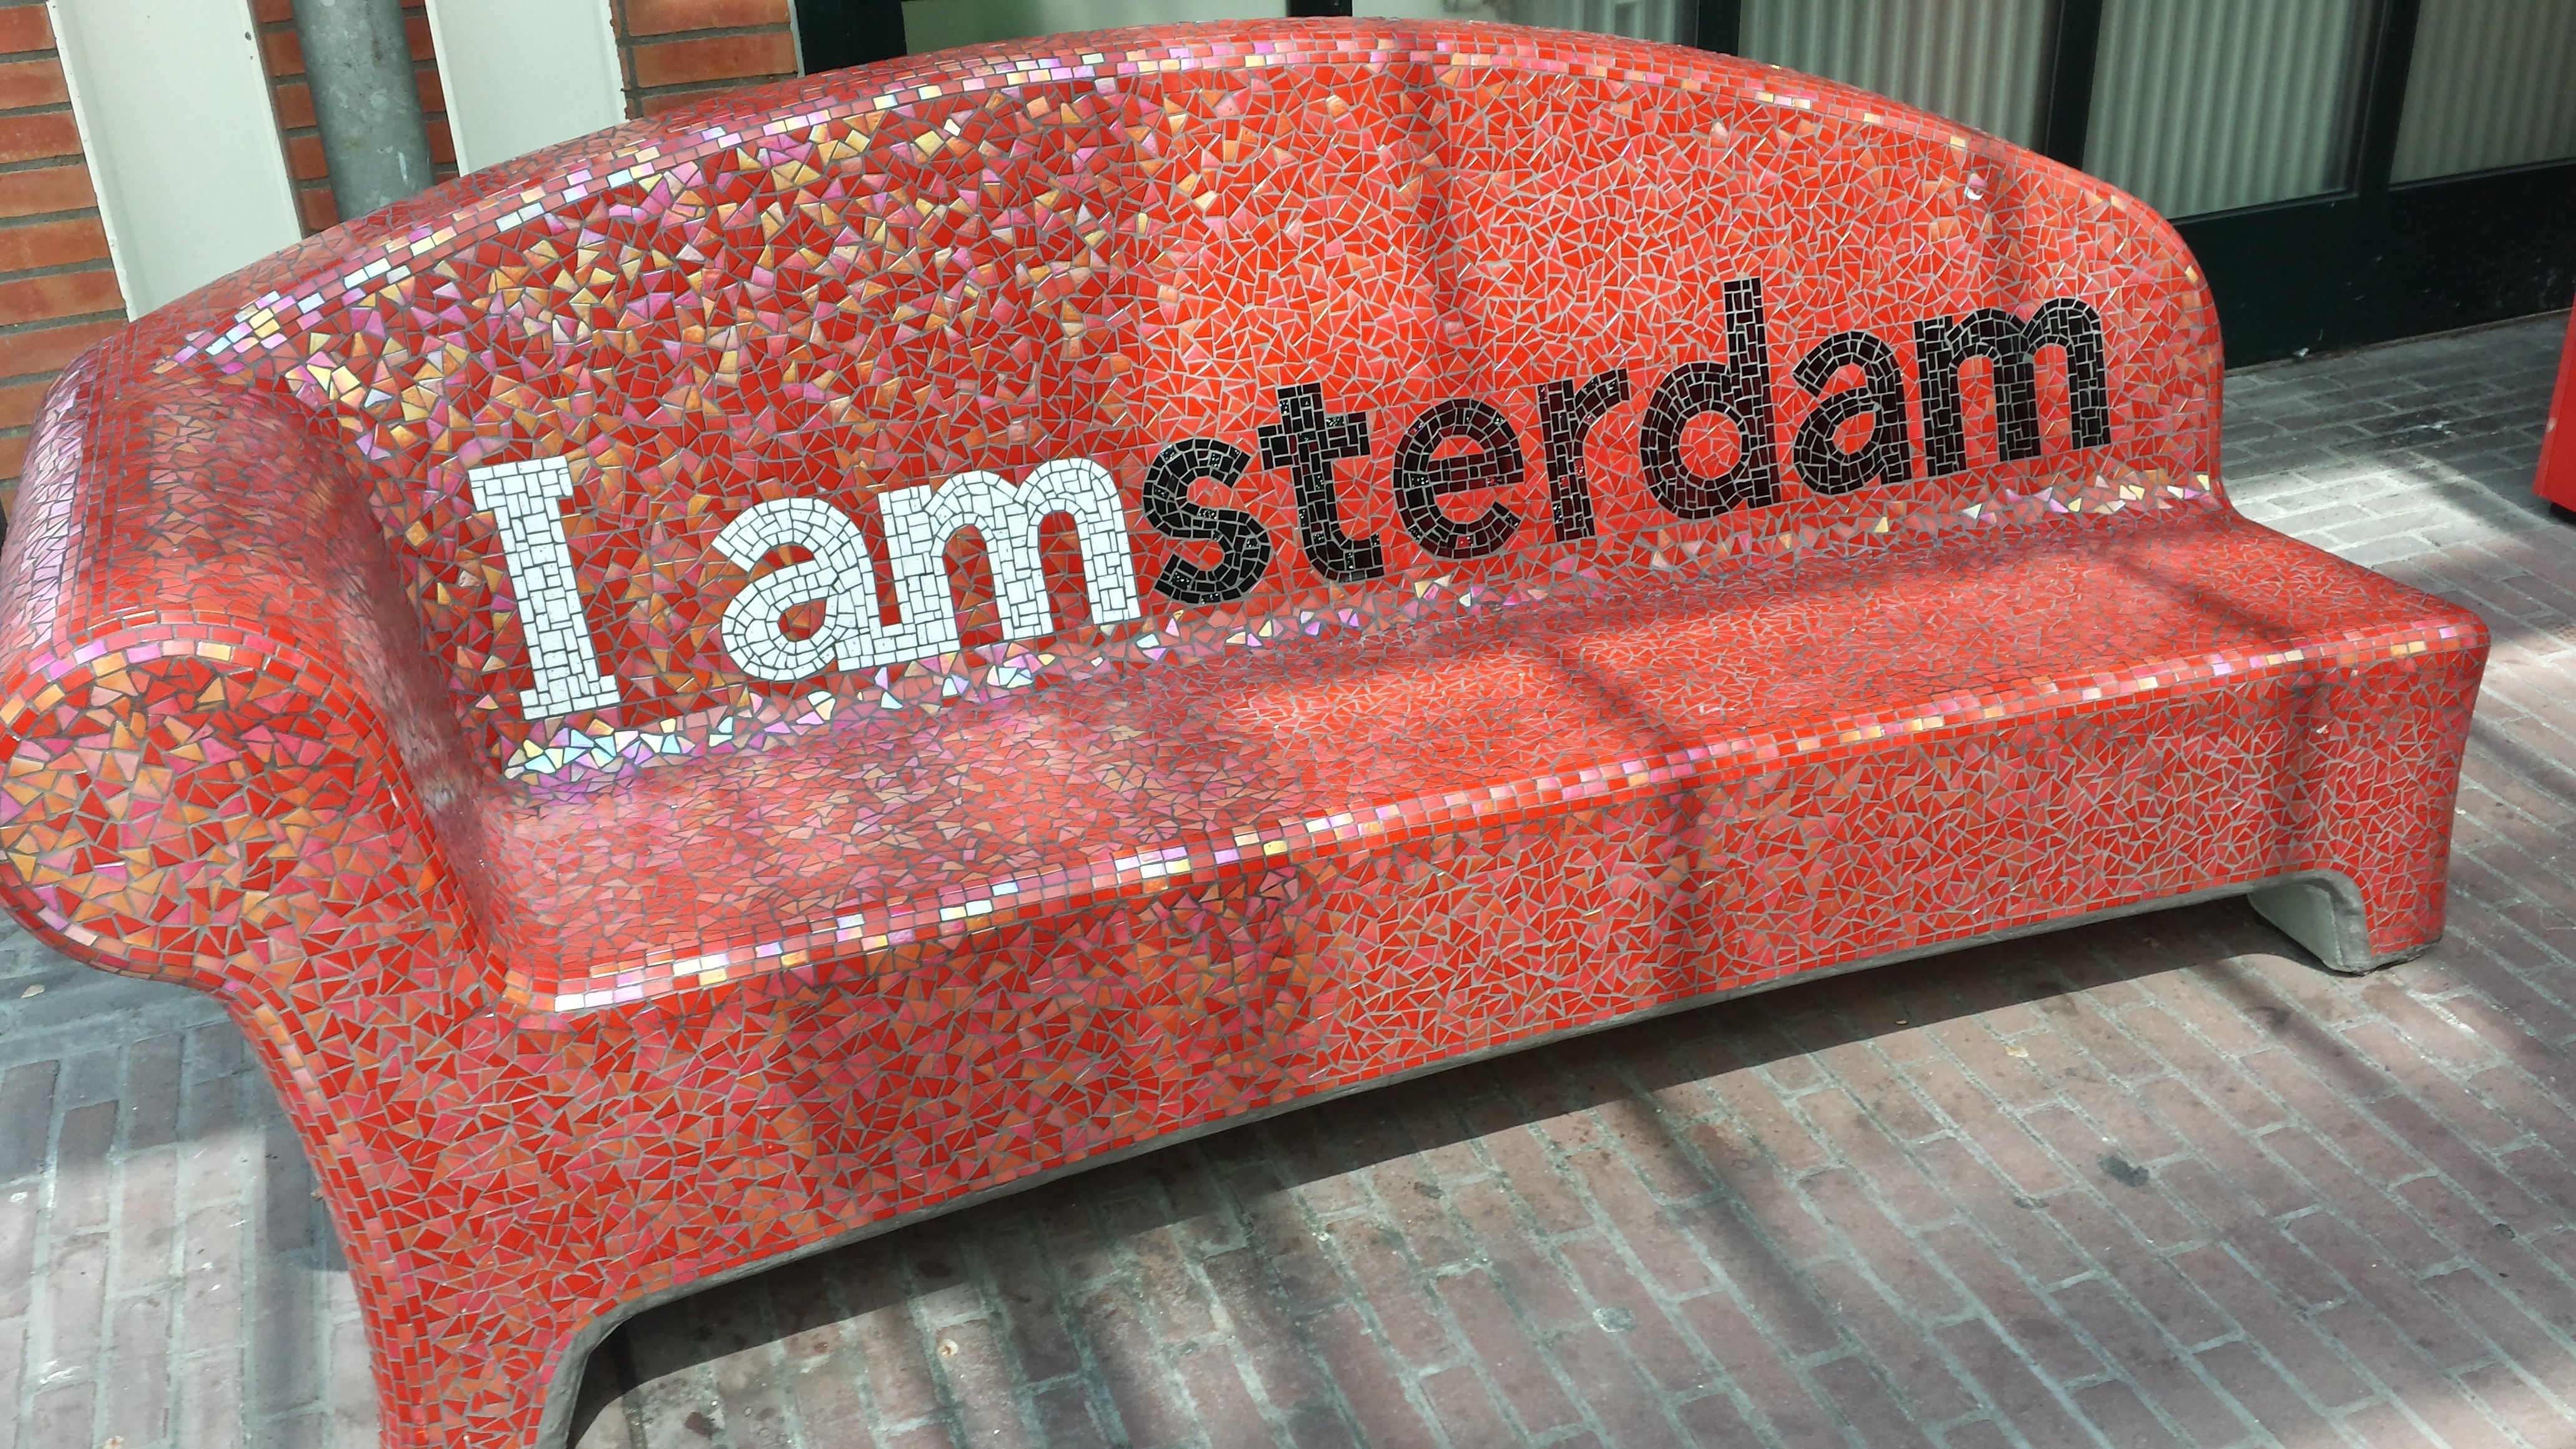
table, bench, street, chair, red, furniture, couch, holland, amsterdam, i amsterdam, automotive exterior